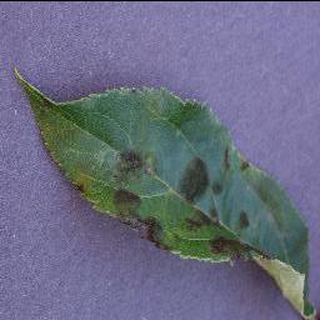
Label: apple_apple_scab